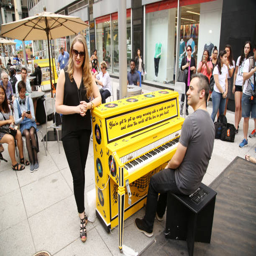
person unveils a special piano with a public pop - up performance .